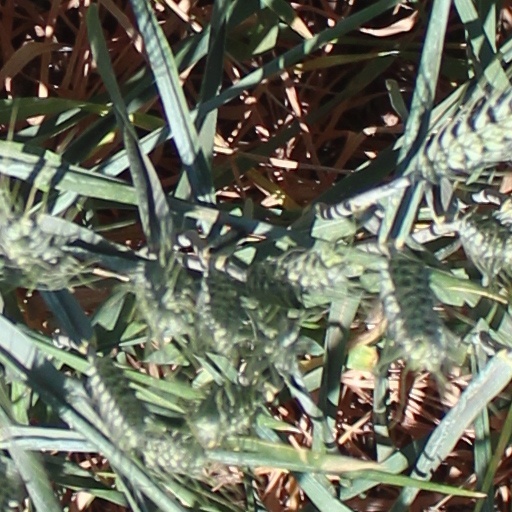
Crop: wheat